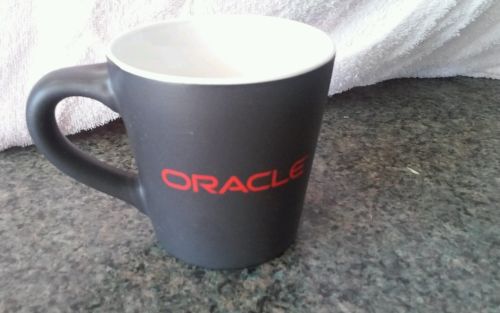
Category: mug